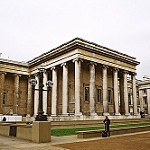
Label: buildings